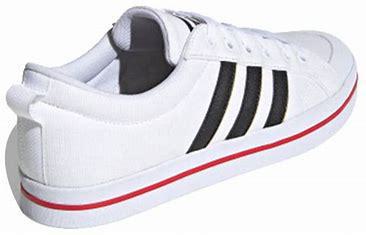
Brand: adidas
Model: neo Adidas NEO Bravada